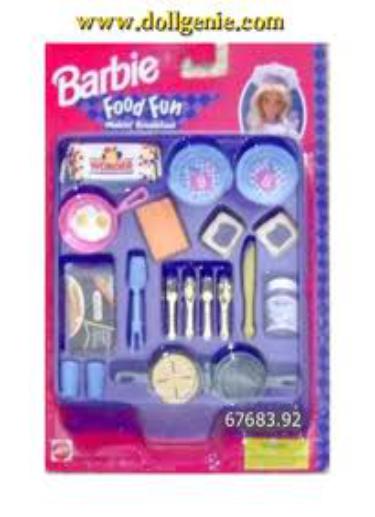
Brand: Breakfast with Barbie
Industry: Food